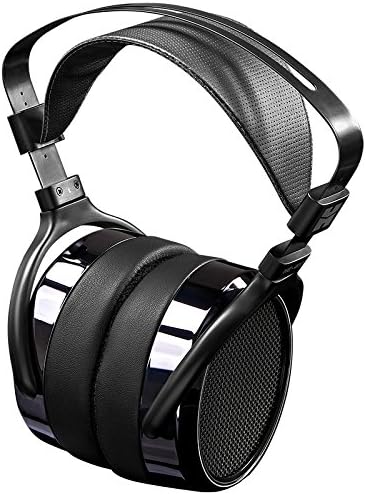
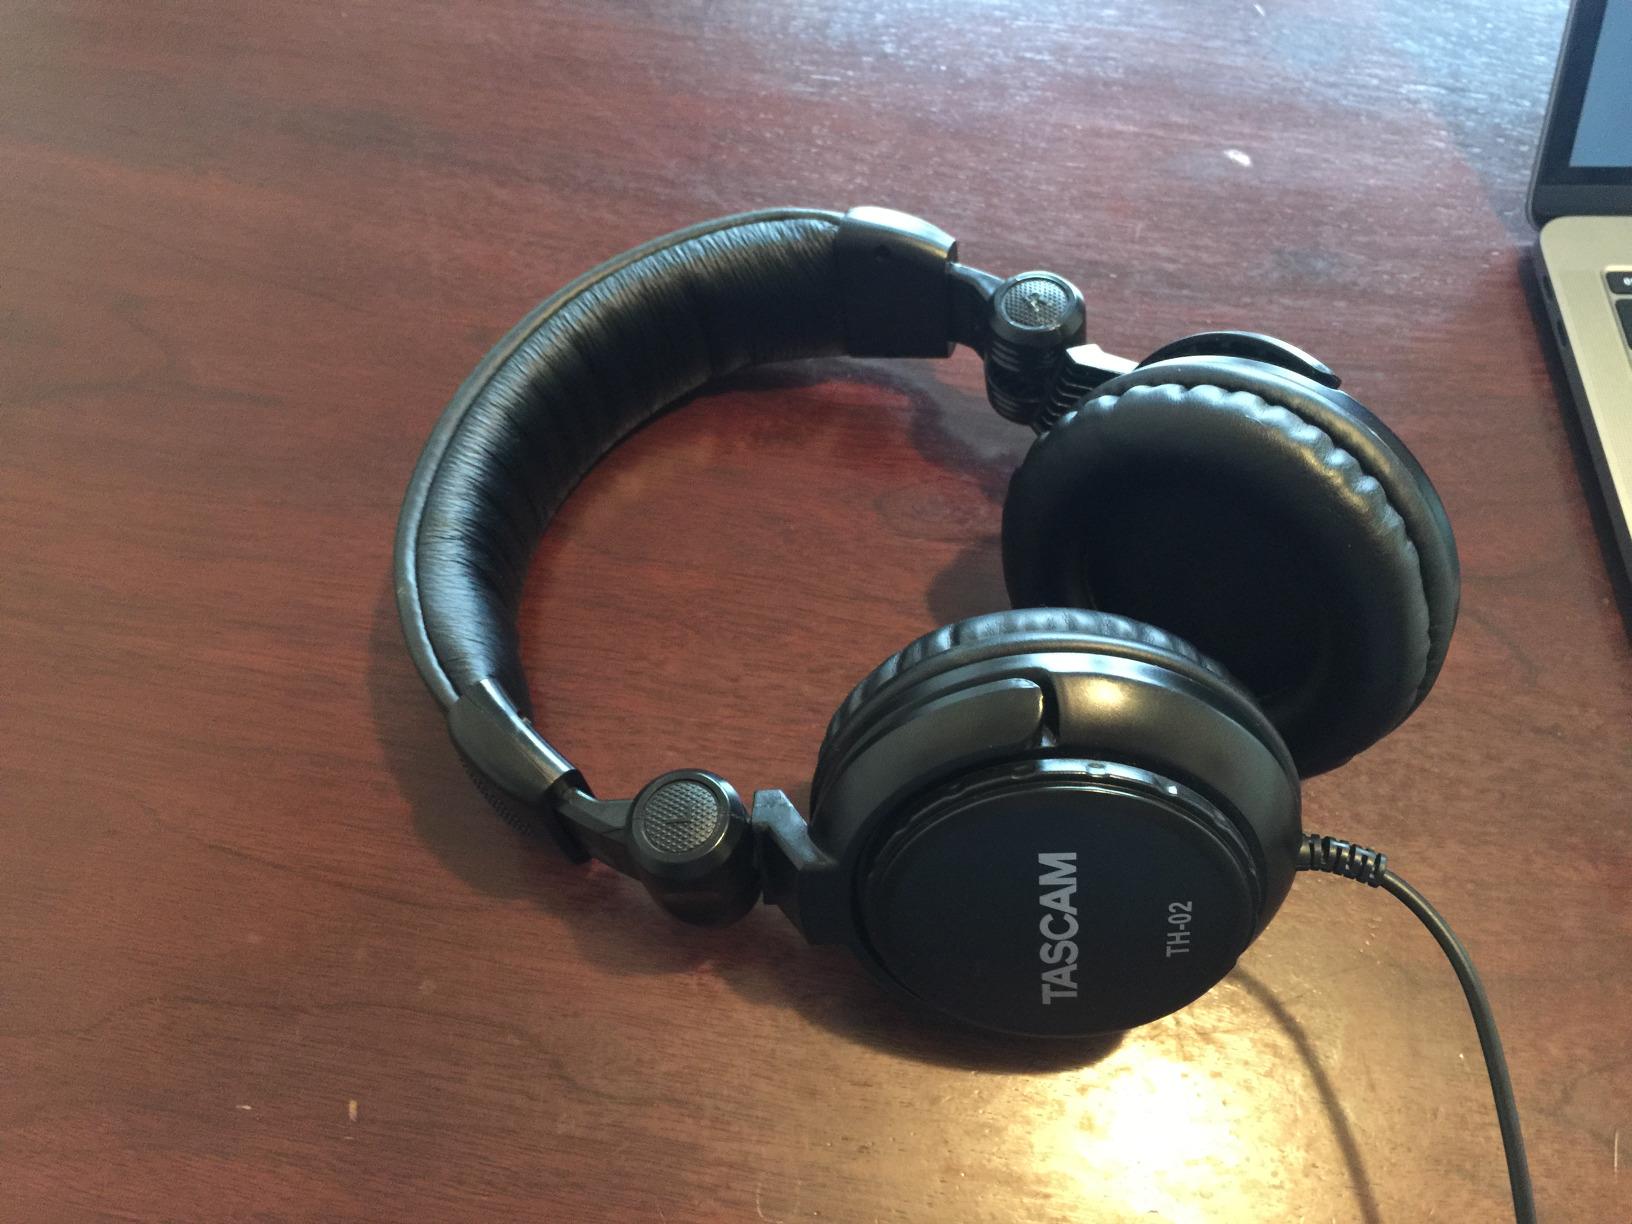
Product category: headphones
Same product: no